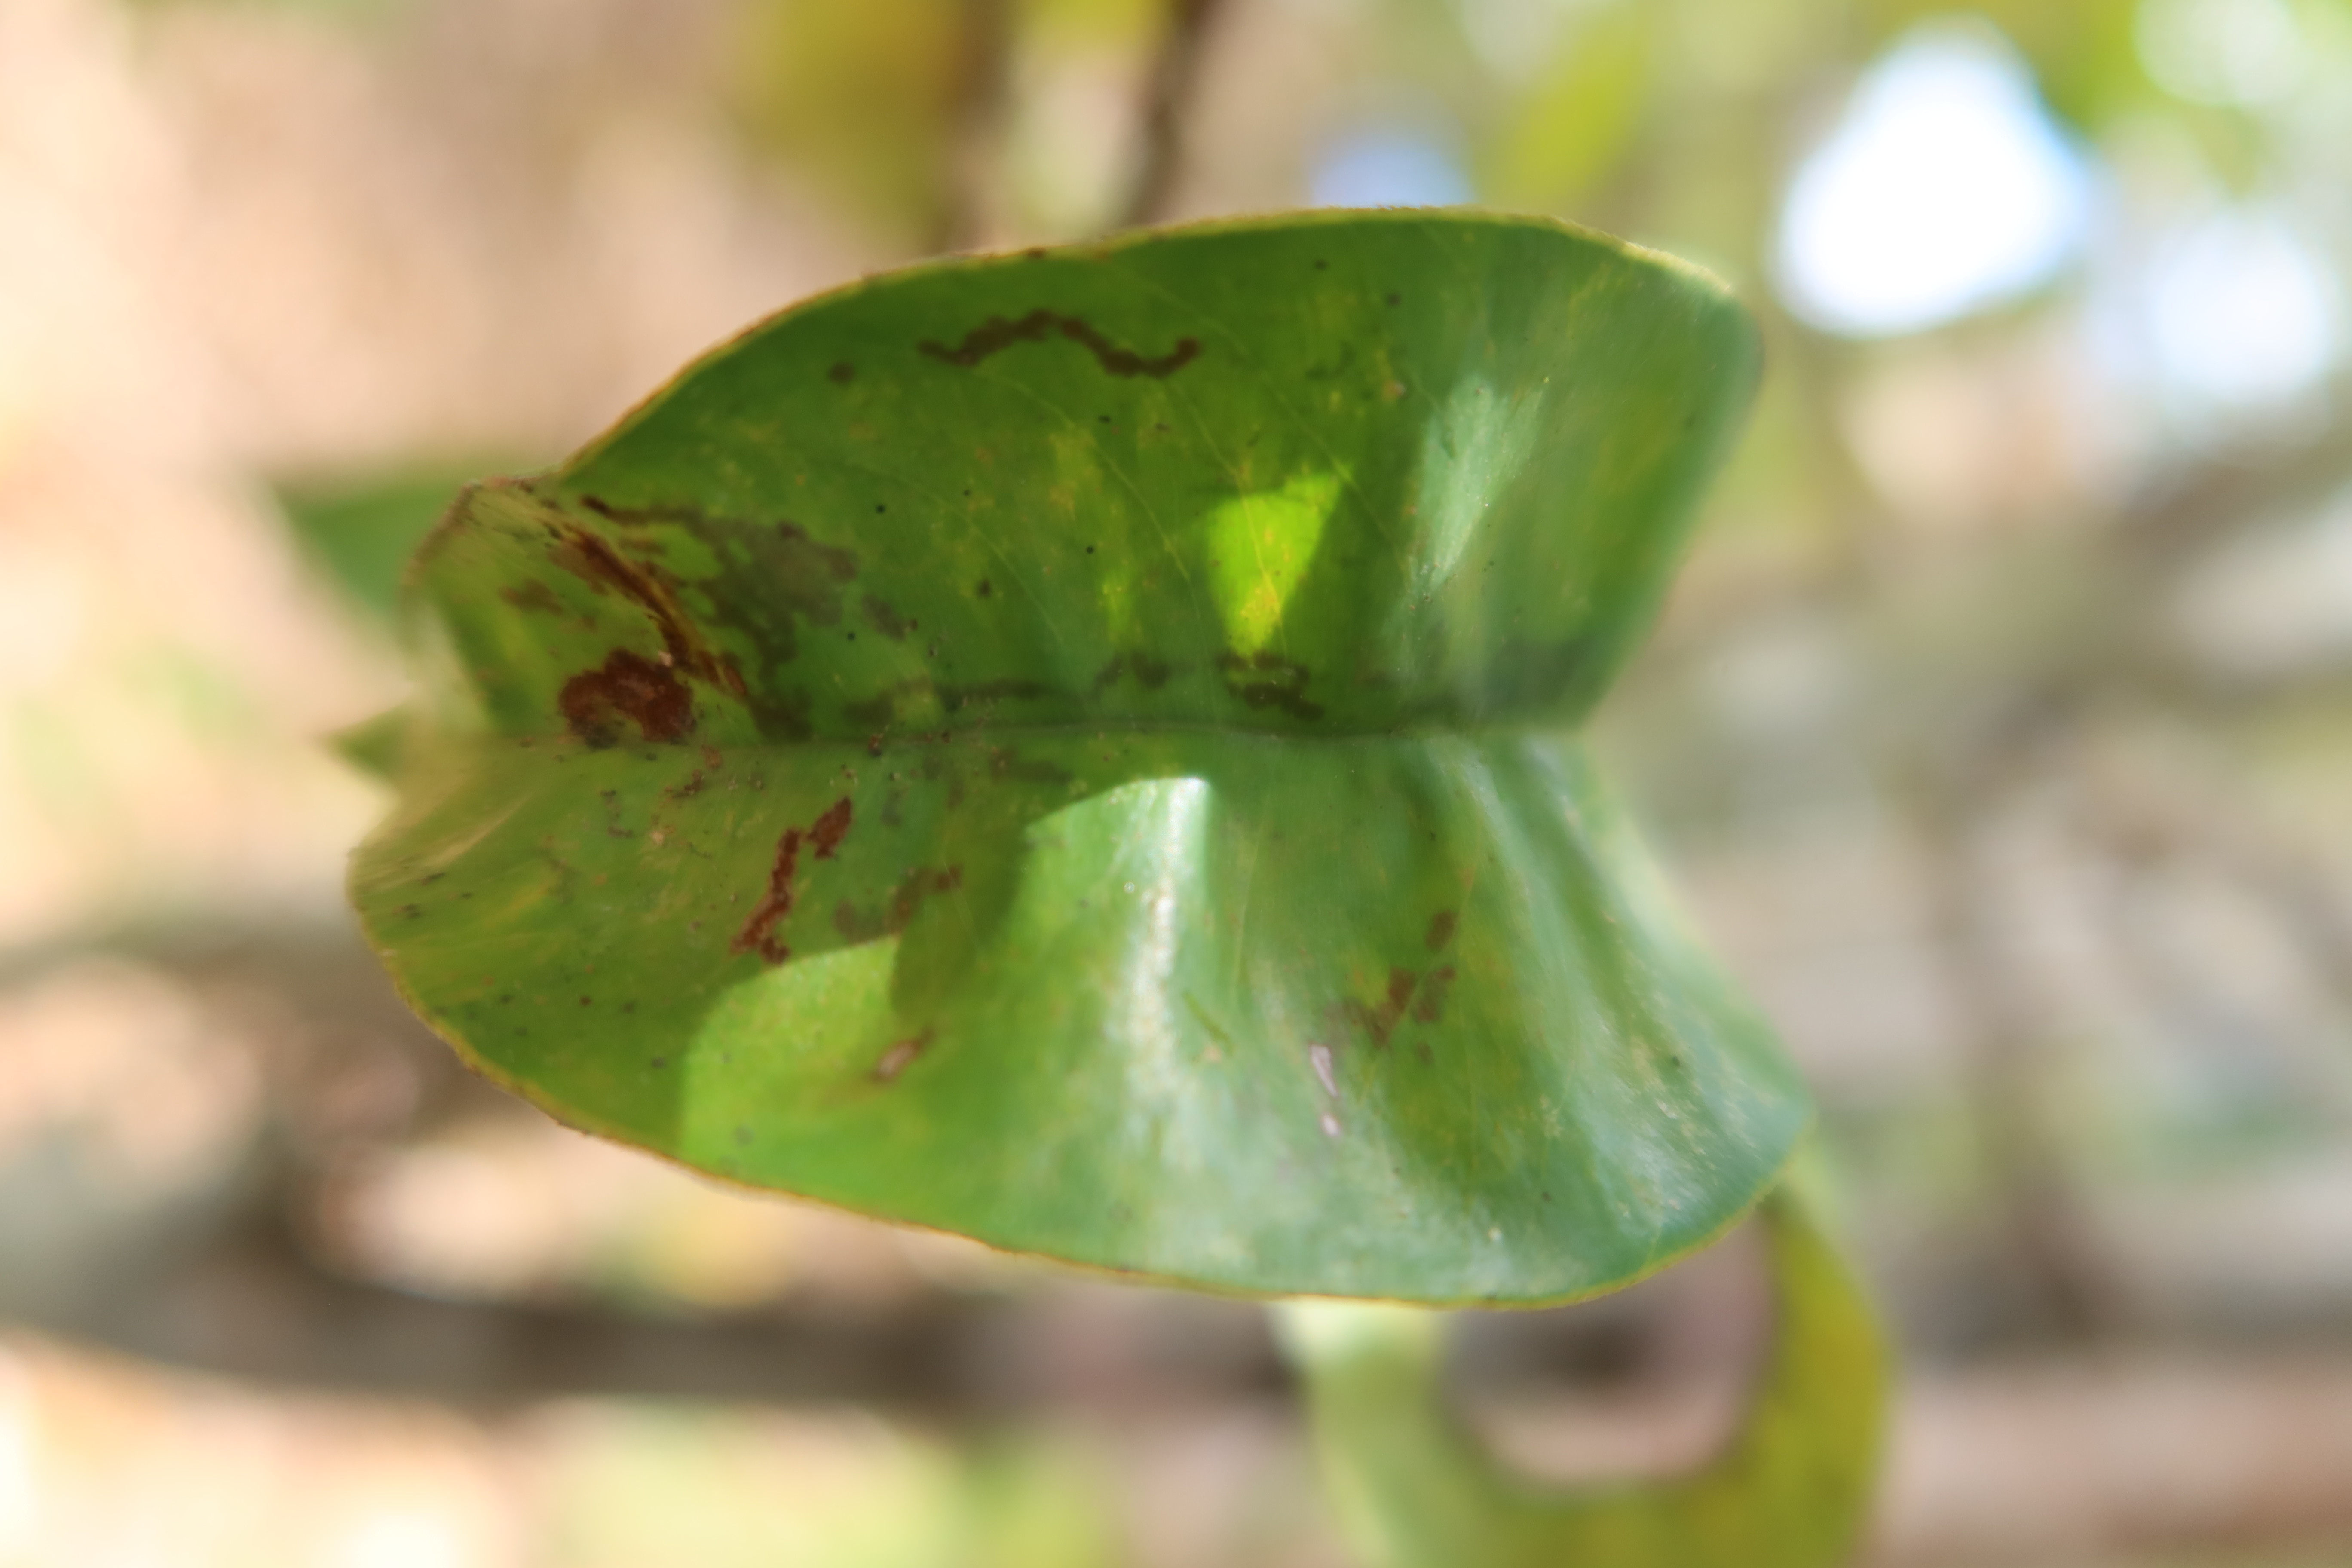
Label: Brown spots